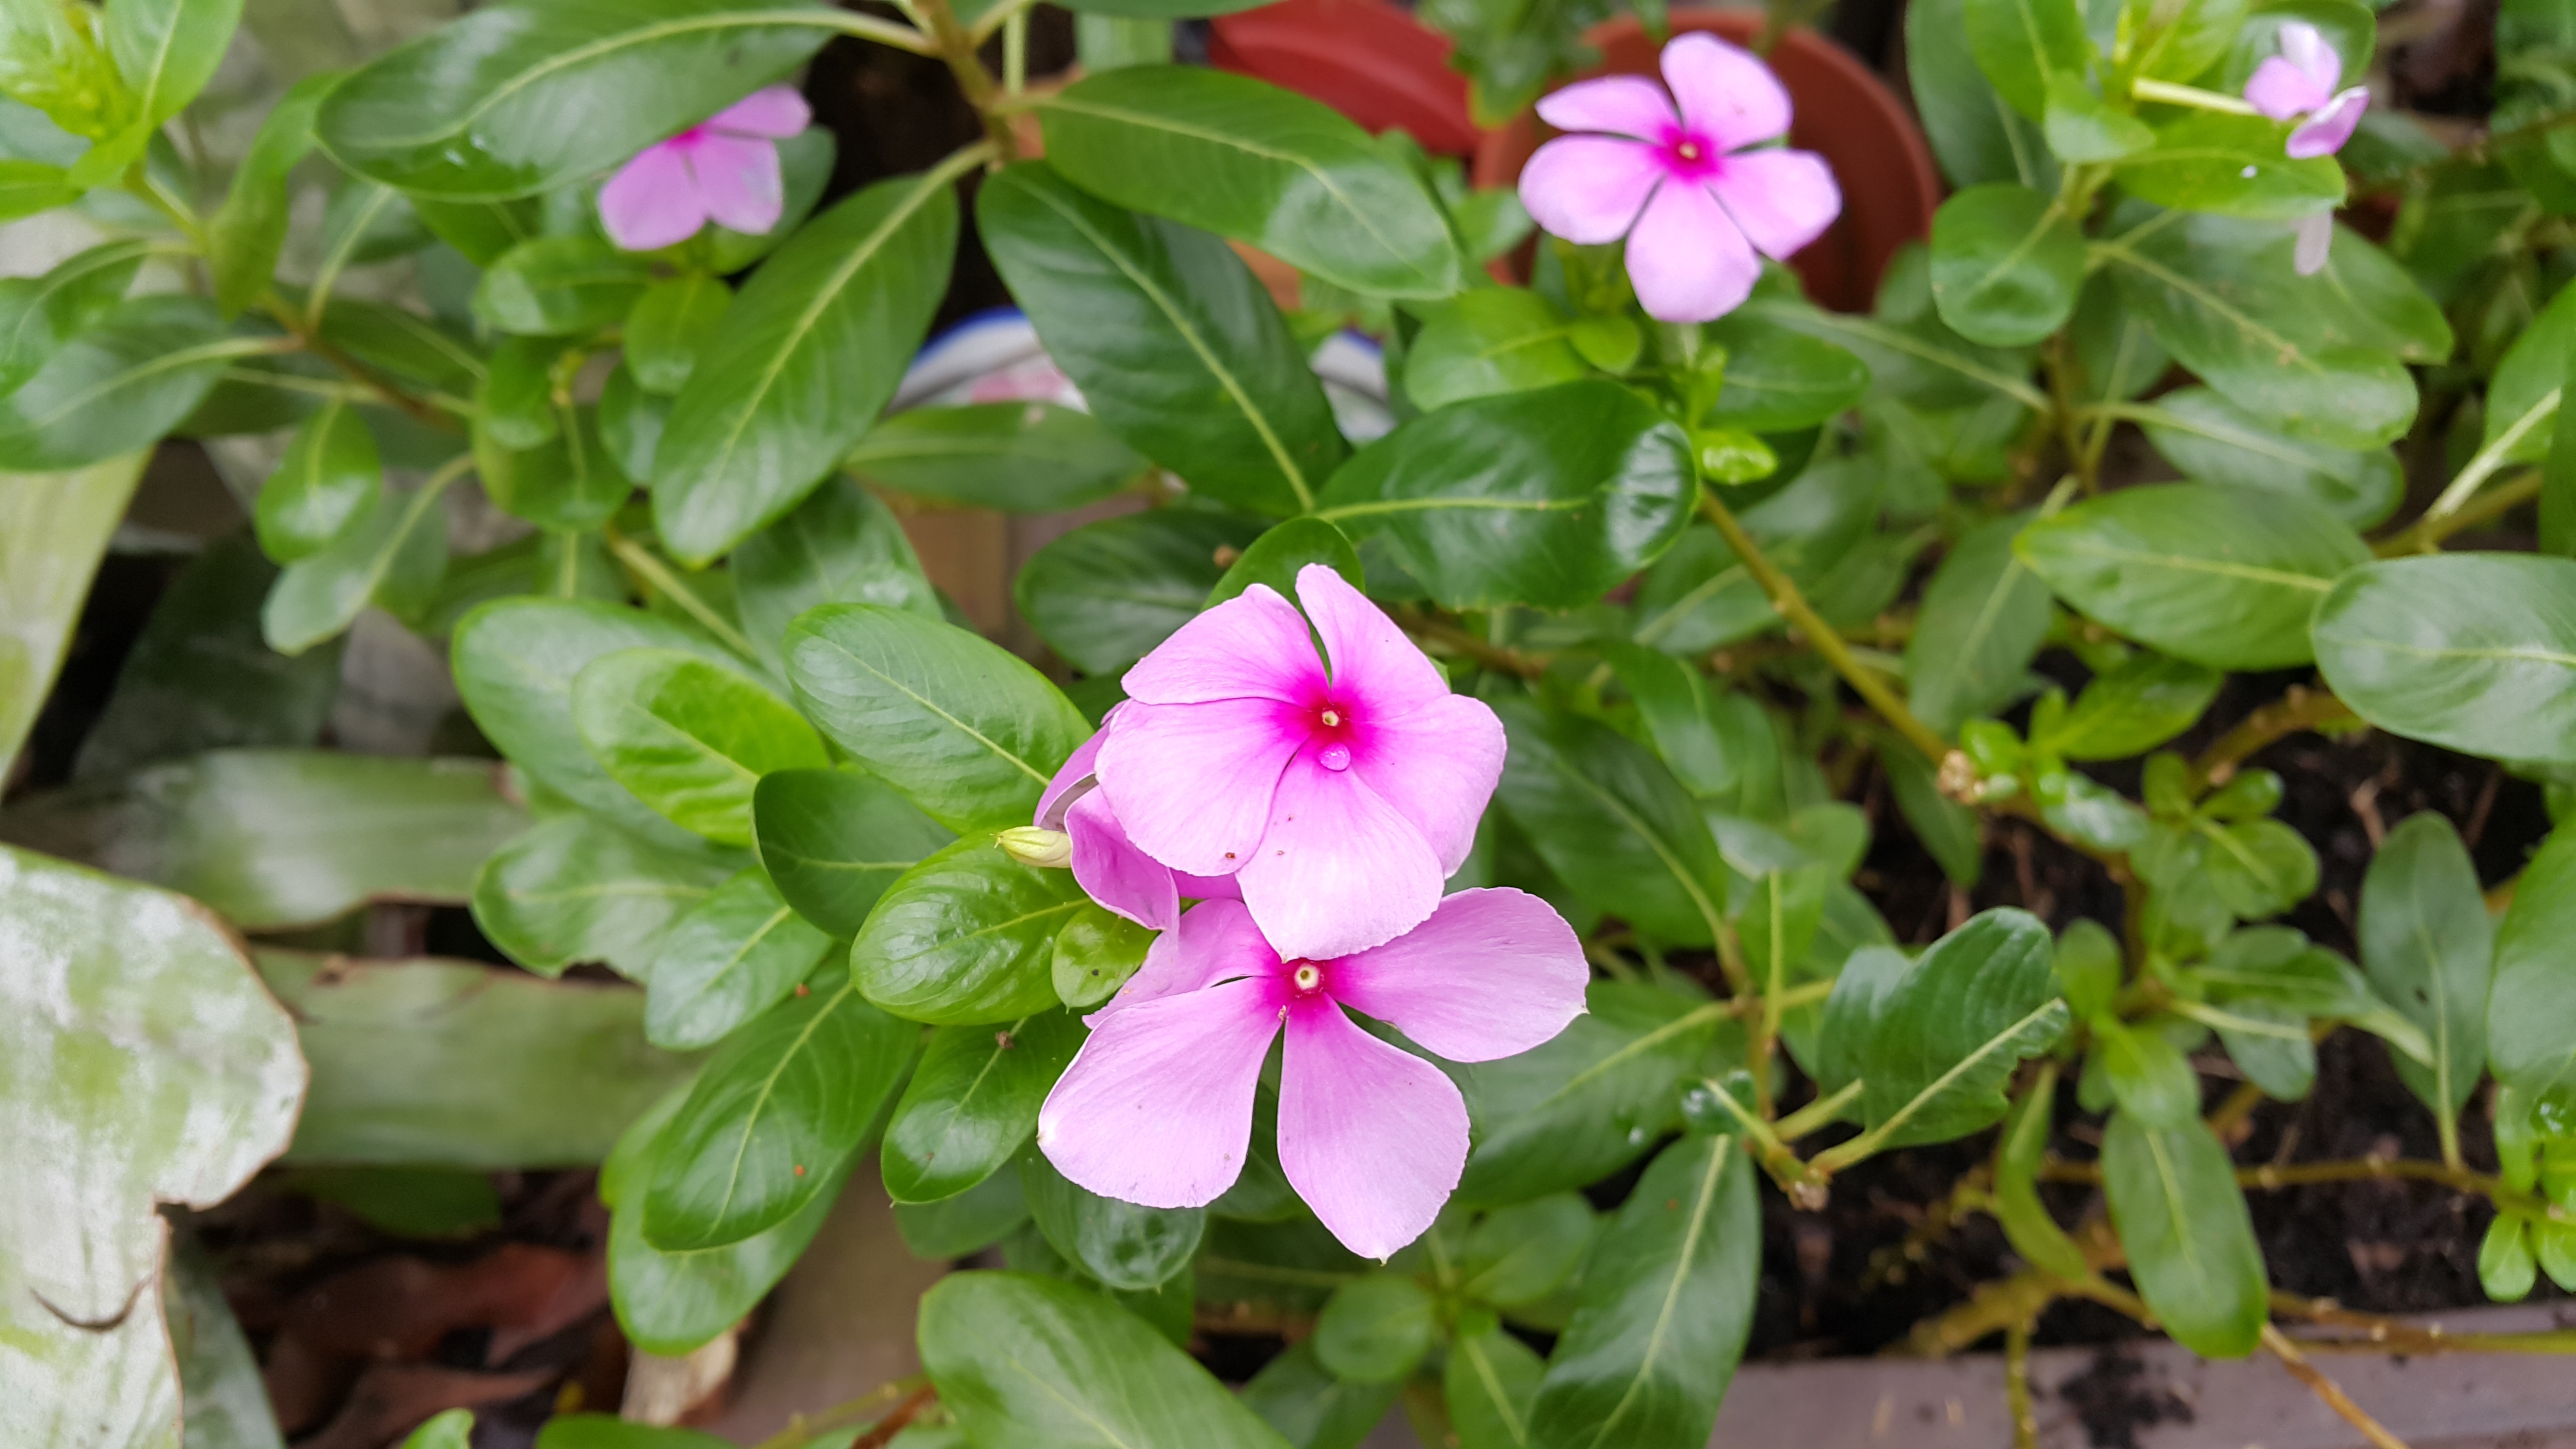
blossom, plant, flower, herb, botany, garden, flora, wildflower, flowers, viola, flowering plant, wood decor, watercress, catharanthus roseus, annual plant, land plant, violet family